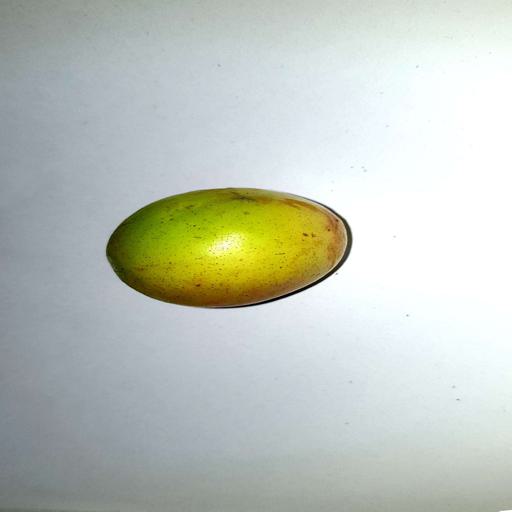
Label: healthy